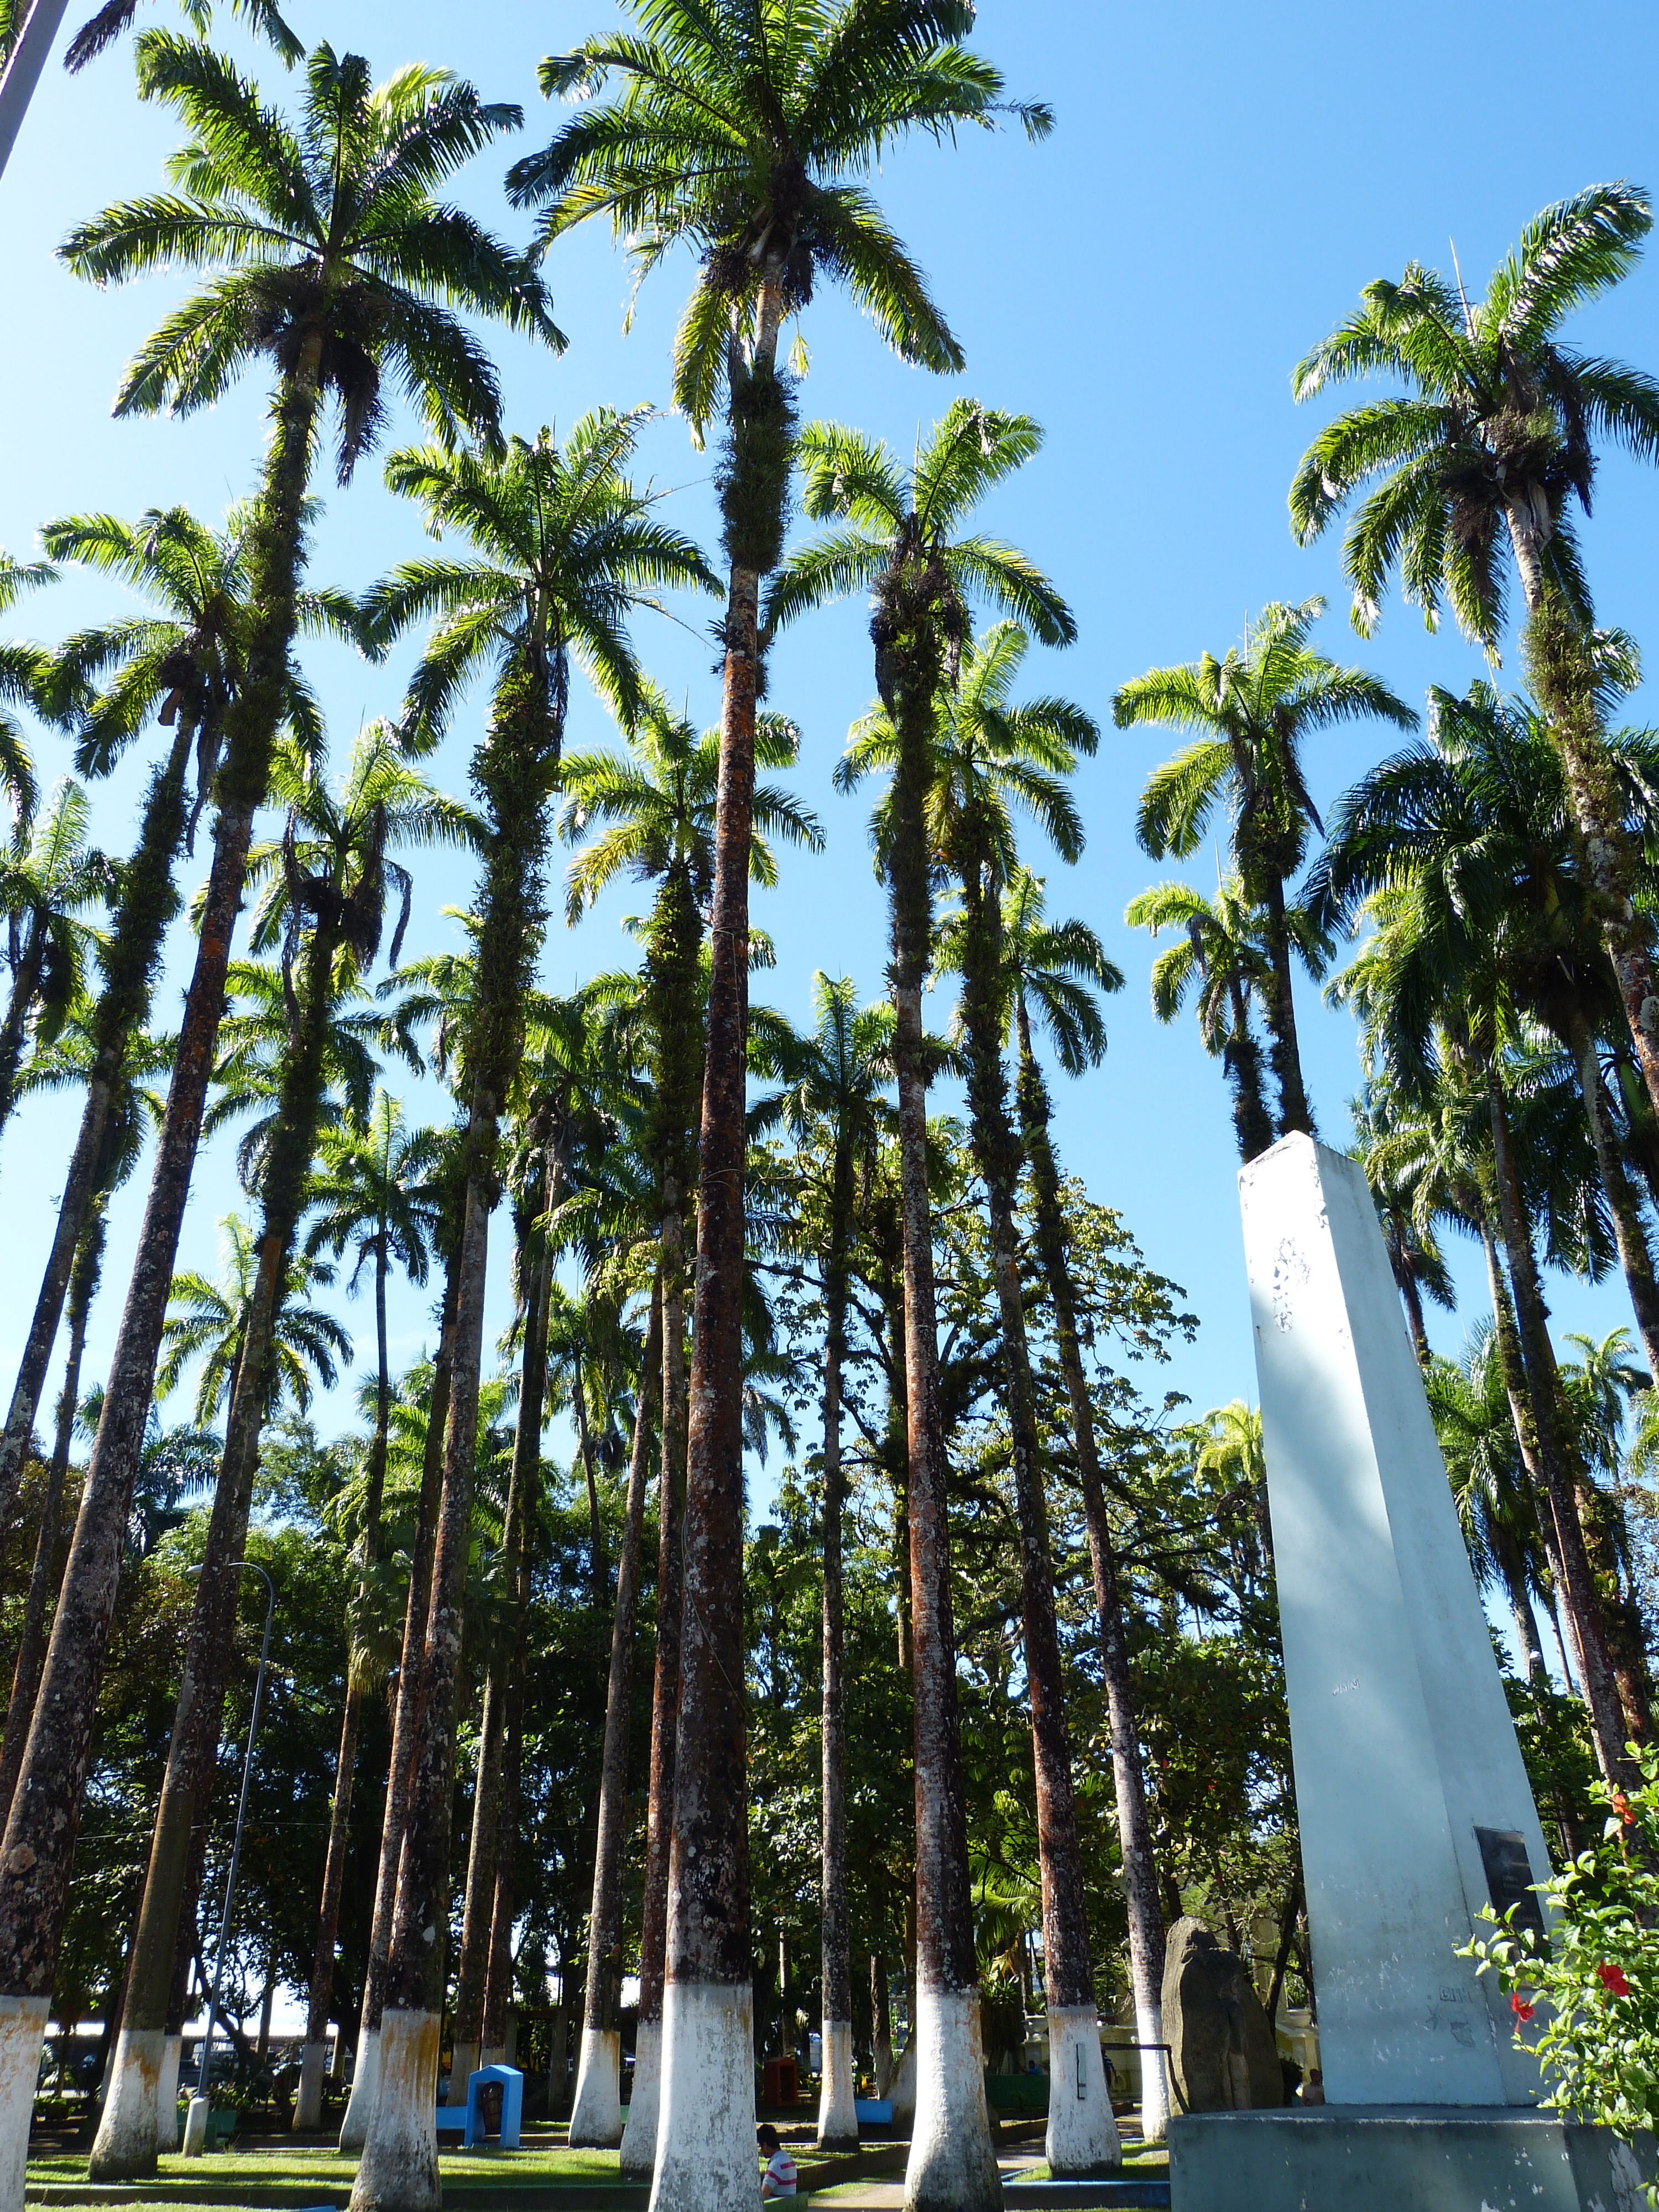
tree, forest, plant, flower, palm, botany, flora, trees, rainforest, limon, ecosystem, costa rica, flowering plant, central america, tropical vegetation, royal palm, woody plant, land plant, arecales, palm family, borassus flabellifer, tropical park